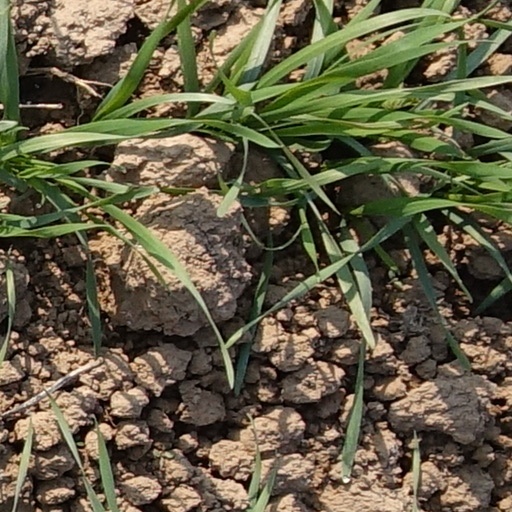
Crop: wheat